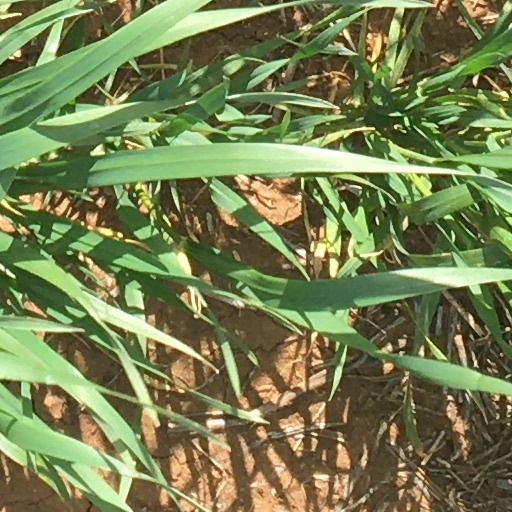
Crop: wheat